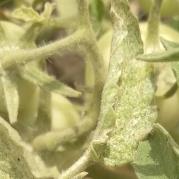
Crop: Tomato
Condition: mite-d